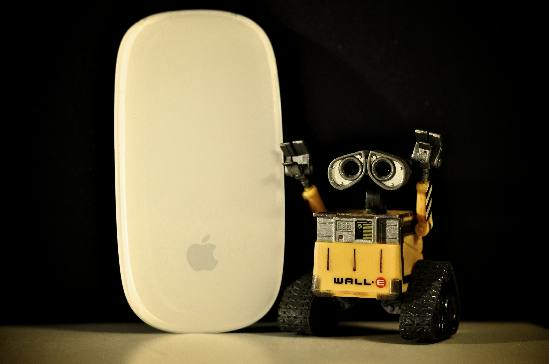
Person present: No